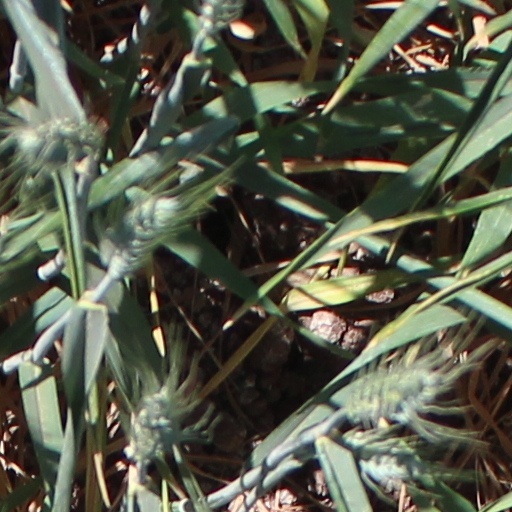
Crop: wheat